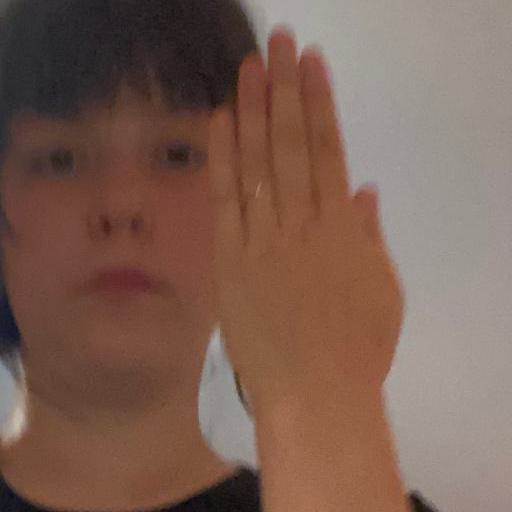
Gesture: stop_inverted